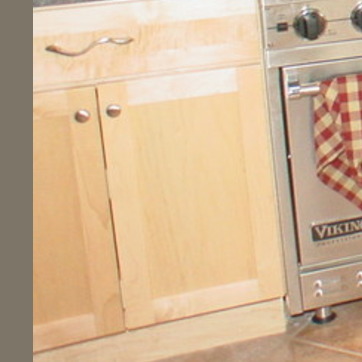
Material: wood